Sweet Buns

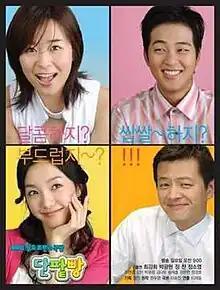
Promotional poster

Sweet Buns is a South Korean television series starring Choi Kang-hee, Park Gwang-hyun, Jung Chan and Jung So-young. It aired on MBC from July 4, 2004 to January 16, 2005 every Sunday at 8:55 a.m. for 26 episodes.